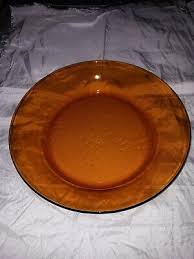
Label: glass